Poldark Mine

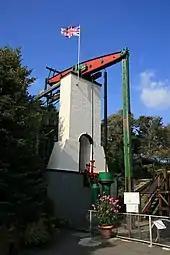
The Greensplat beam engine in 2008

The museum and mine now known as Poldark Mine started in summer 1966 when Peter Young, a Royal Marine, purchased the local smithy, Wendron Forge, in an auction in the hamlet of Trenear, while on weekend leave. Young quickly acquired about three acres of adjoining land which were separated by a large furniture store which was formerly a dairy and originally part of the Wendron Consols mine. He spent the next few years purchasing and repairing agricultural and industrial machinery, though his intention was to run a business selling etchings that he designed and produced on site. The site was opened to the public in June 1971 as Wendron Forge after the level of the flood-prone ground was raised, facilities were constructed and about six working machines and engines were installed to interest visitors.